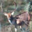
Label: deer